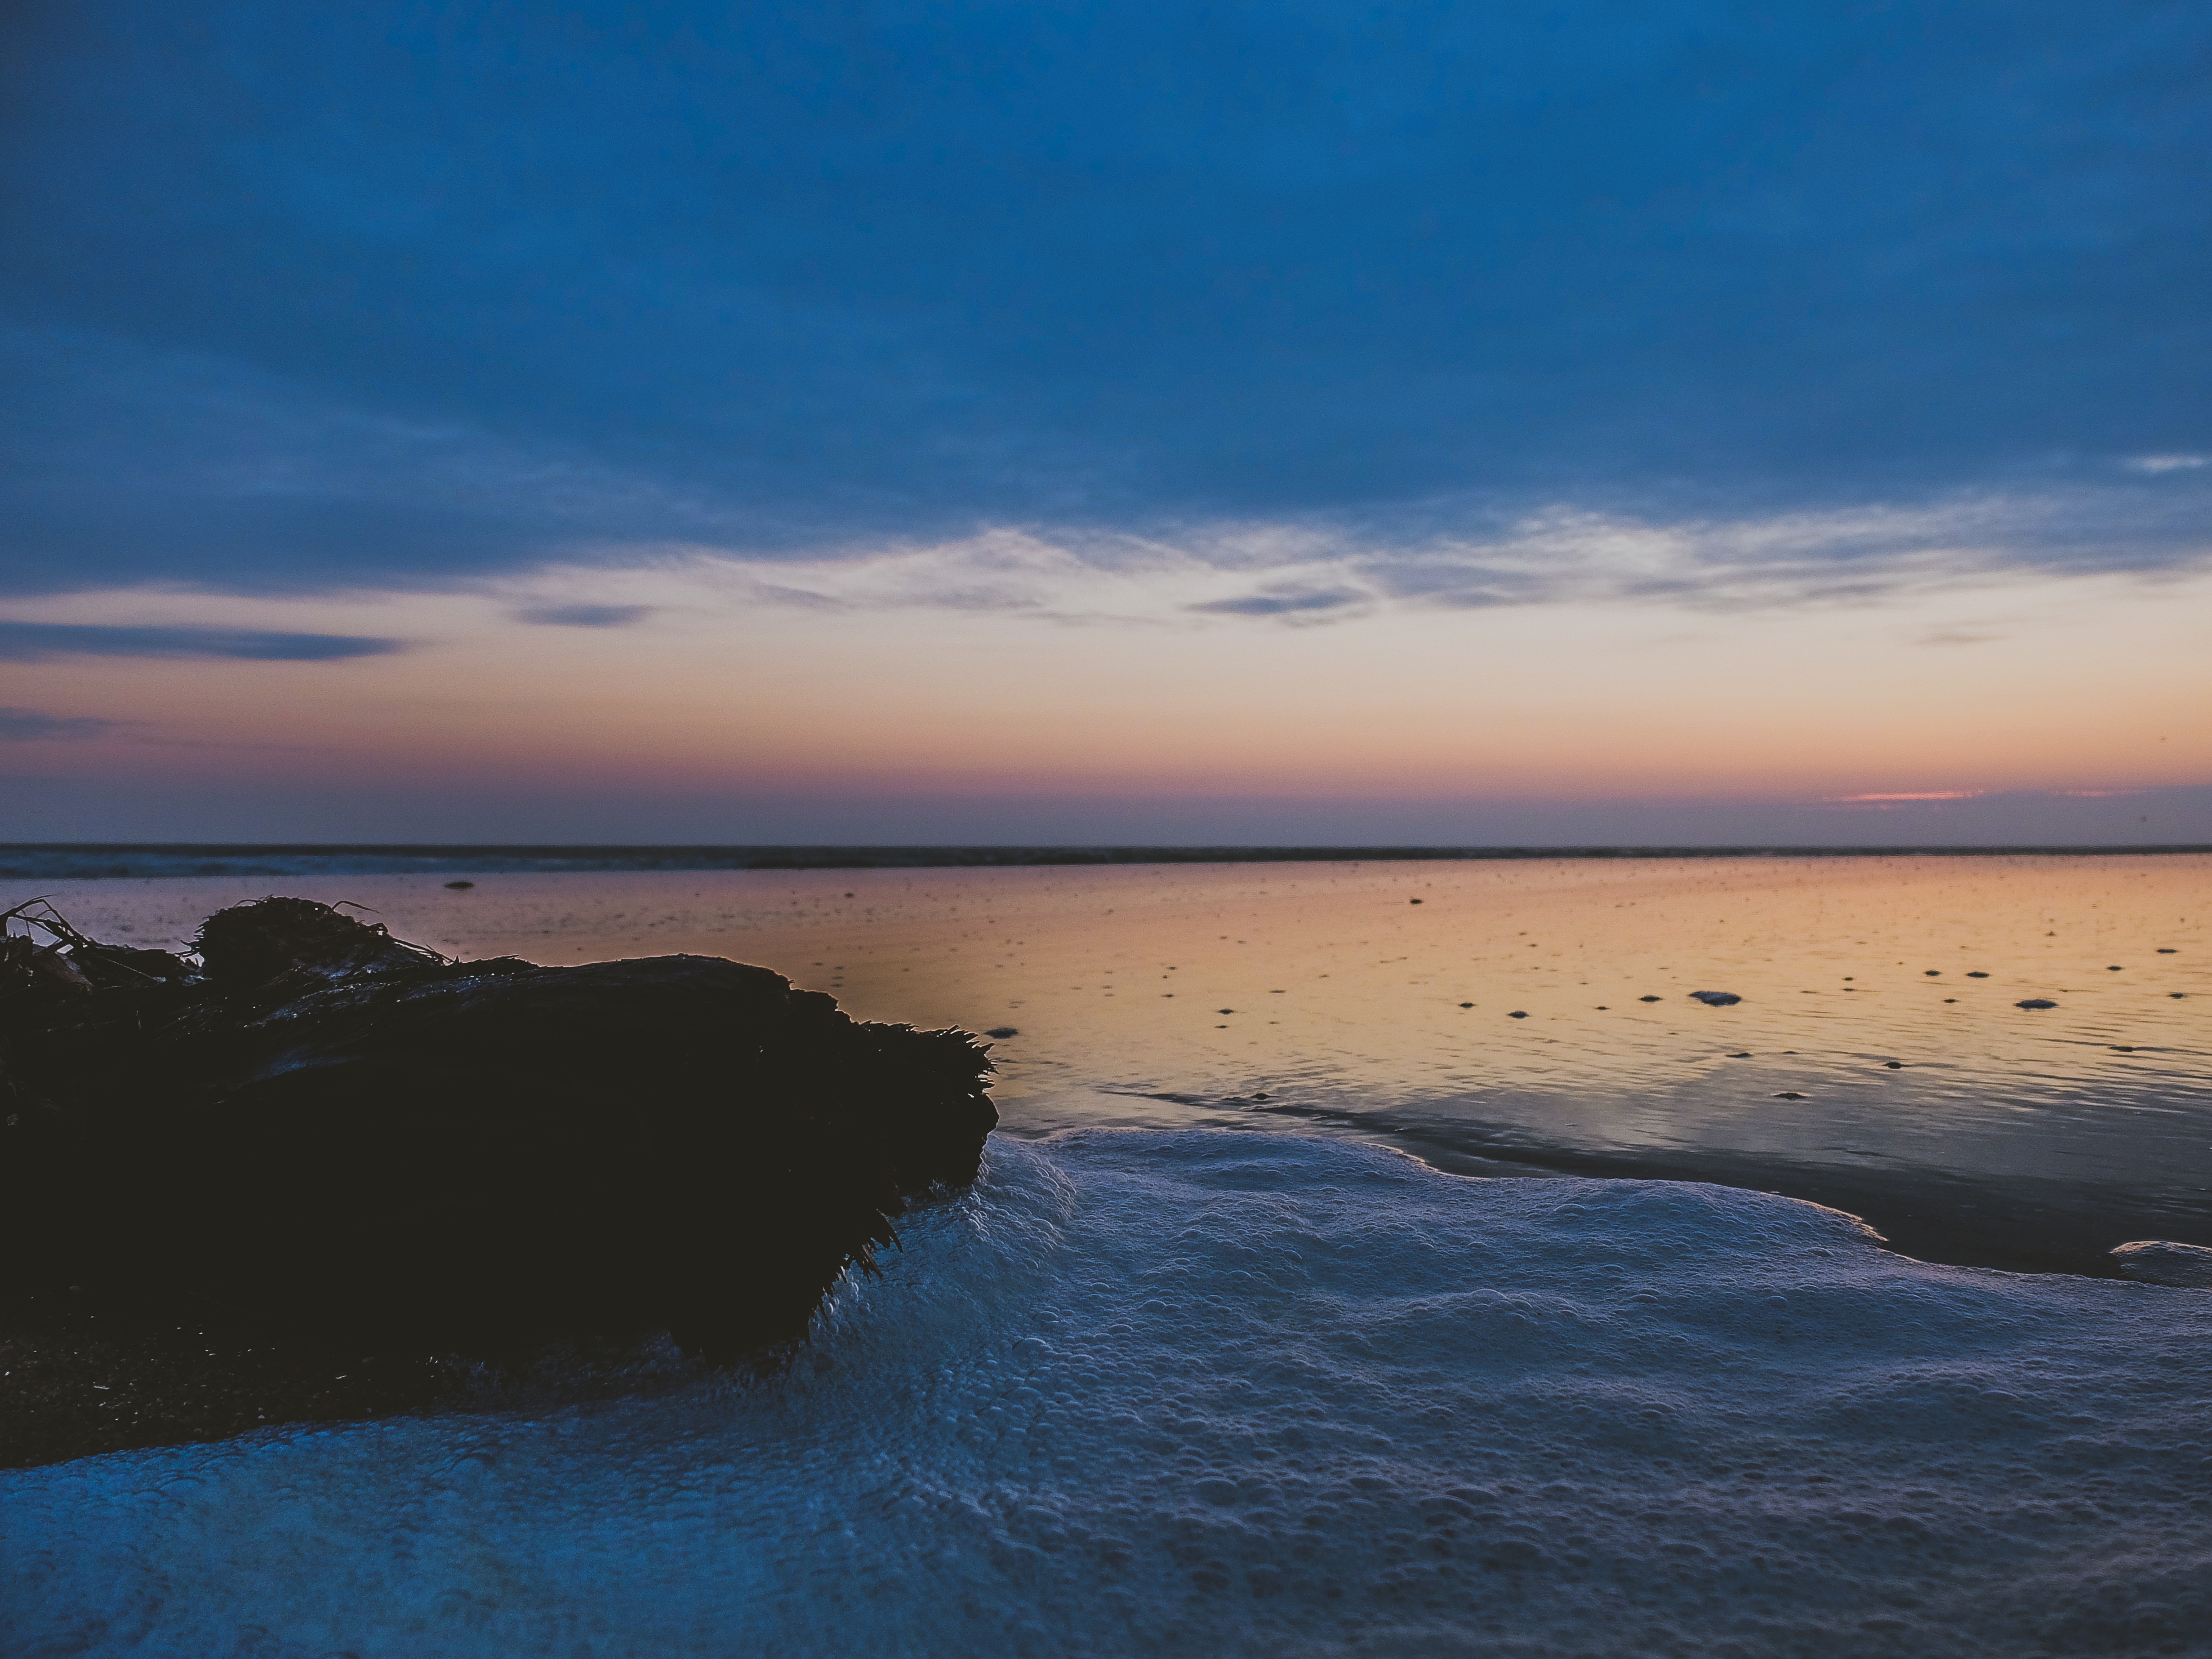
beach, sea, coast, sand, ocean, horizon, cloud, sky, sunrise, sunset, morning, shore, wave, dawn, dusk, evening, bay, body of water, cape, afterglow, wind wave